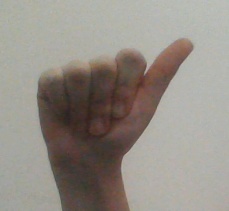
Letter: dhad